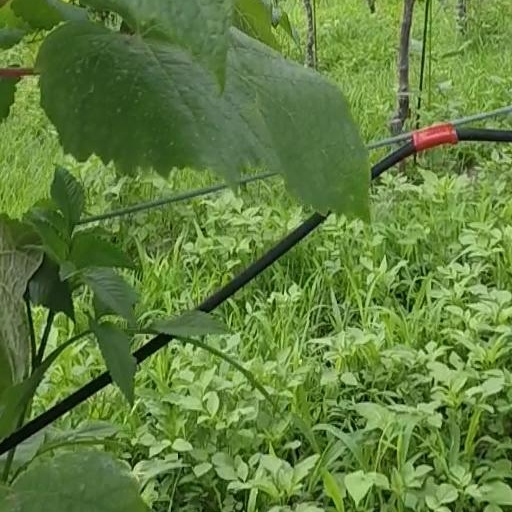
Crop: grape